Gunongan Historical Park

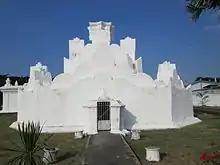
Gunongan

The Gunongan, then known as Gegunungan Menara Permata ("gunungan of jeweled tower") stood in the middle of a marbled square known as Medan Khairani. The Gunongan is basically a gunungan, a typical element of an Indonesian garden found in Java, Bali and Lombok; although there has been an argument that the garden was more similar to the Islamic Persian garden. It is possible that the Gunongan structure was older than the entire extend of the garden. According to Hikayat Malem Dagang and Hikayat Meukuta Alam, the Gunongan was built by Iskandar Muda for his Malay consort, the princess of Pahang. The Hikayat Malem Dagang recounts that two princes of the Malay Peninsula, Raja si Ujut and Raja Radén, brought this lady, Putroe Phang, to Aceh. They sought a judgement from Sultan Iskandar Muda in a quarrel between them. Iskandar found in favor of Raja Radén, and received from him Putroe Phang. For her relaxation he built the Gunongan, because she was homesick for the mountains of her native land.